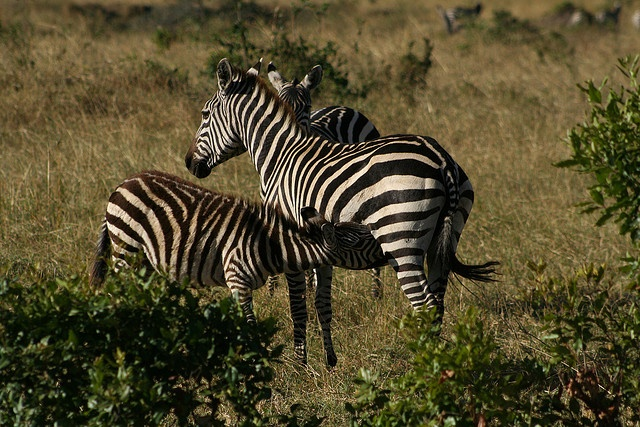
A mother zebra feeding her baby in front of a third zebra.
Three black and white zebras standing in tall grass
Young zebra feeding from another zebra in a large grassy area
A small zebra nuzzling a larger zebra standing with another.
A zebra inspecting another zebra while standing in a field.